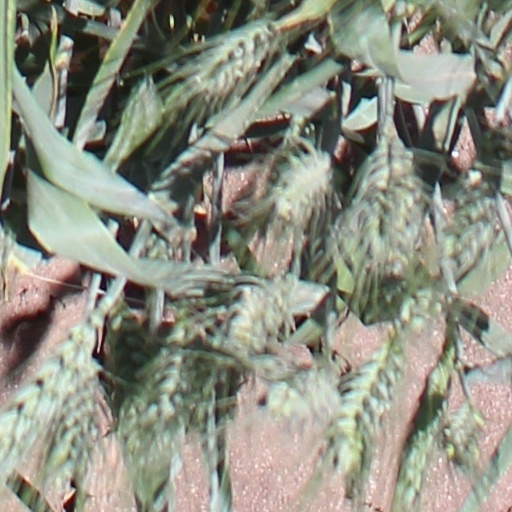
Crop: wheat